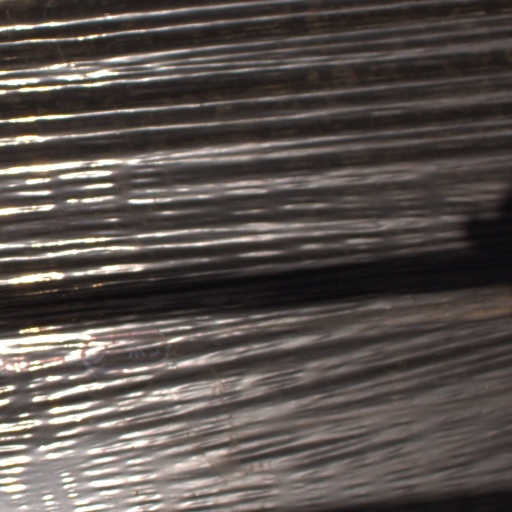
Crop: Jerusalem artichoke